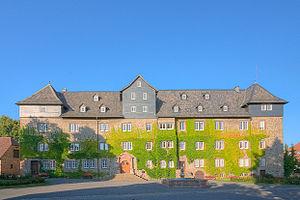
Lauterbach est la deuxième ville de l'arrondissement de Vogelsberg dans le land de la Hesse en Allemagne.